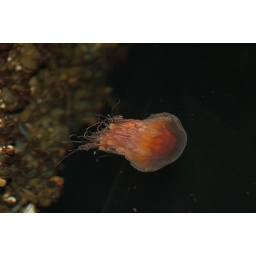
Cyanea capillata, about 50mm bell diameter, swimming around the boat houses at the marina.